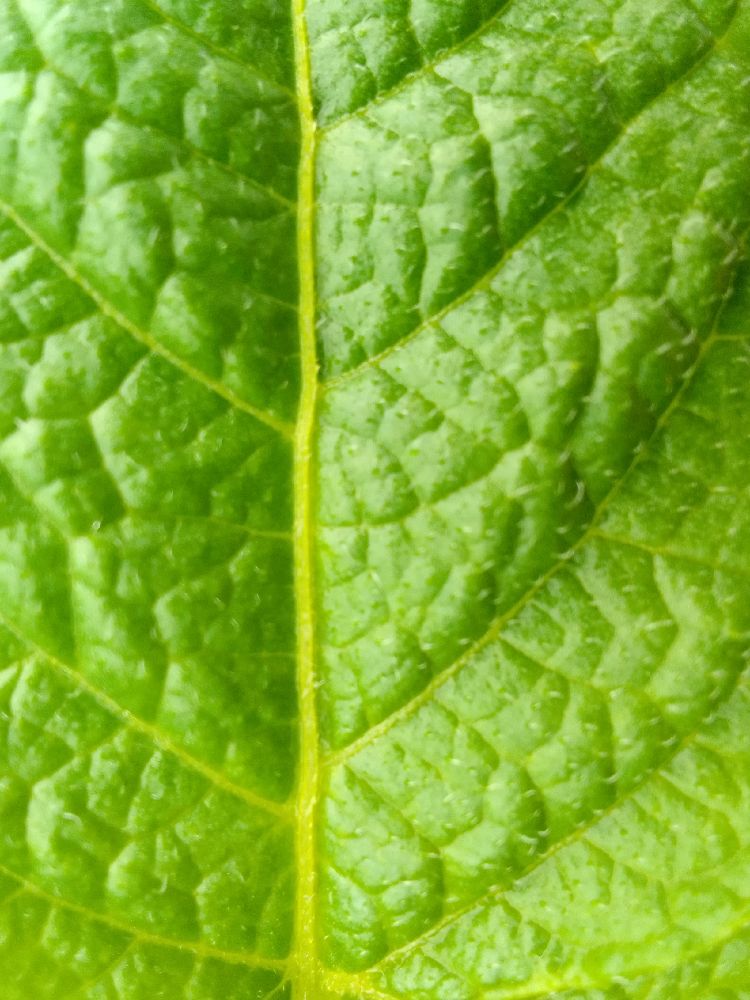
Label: Healthy